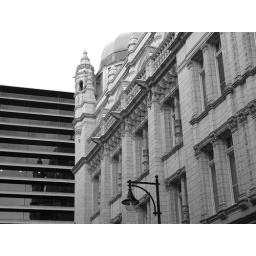
Again. the modern and old building contrast :) in black and white